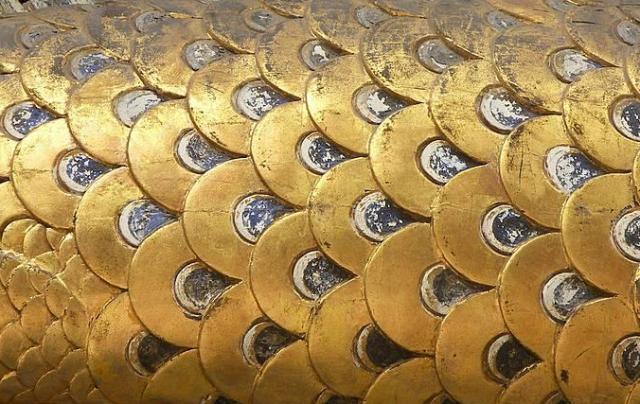
Texture: scaly